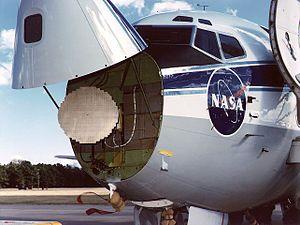
Une antenne plate de radar météorologique utilisée sur un avion de recherche sur les rafales descendantes par la NASA.
Un radar météorologique est un type de radar utilisé en météorologie pour repérer les précipitations, calculer leur déplacement et déterminer leur type. La structure tridimensionnelle des données obtenues permet également d'inférer les mouvements des précipitations dans les nuages et ainsi de repérer ceux qui pourraient causer des dommages. Enfin, en se servant des précipitations comme traceurs, on peut en déduire la direction radiale et la vitesse des vents dans la basse atmosphère.